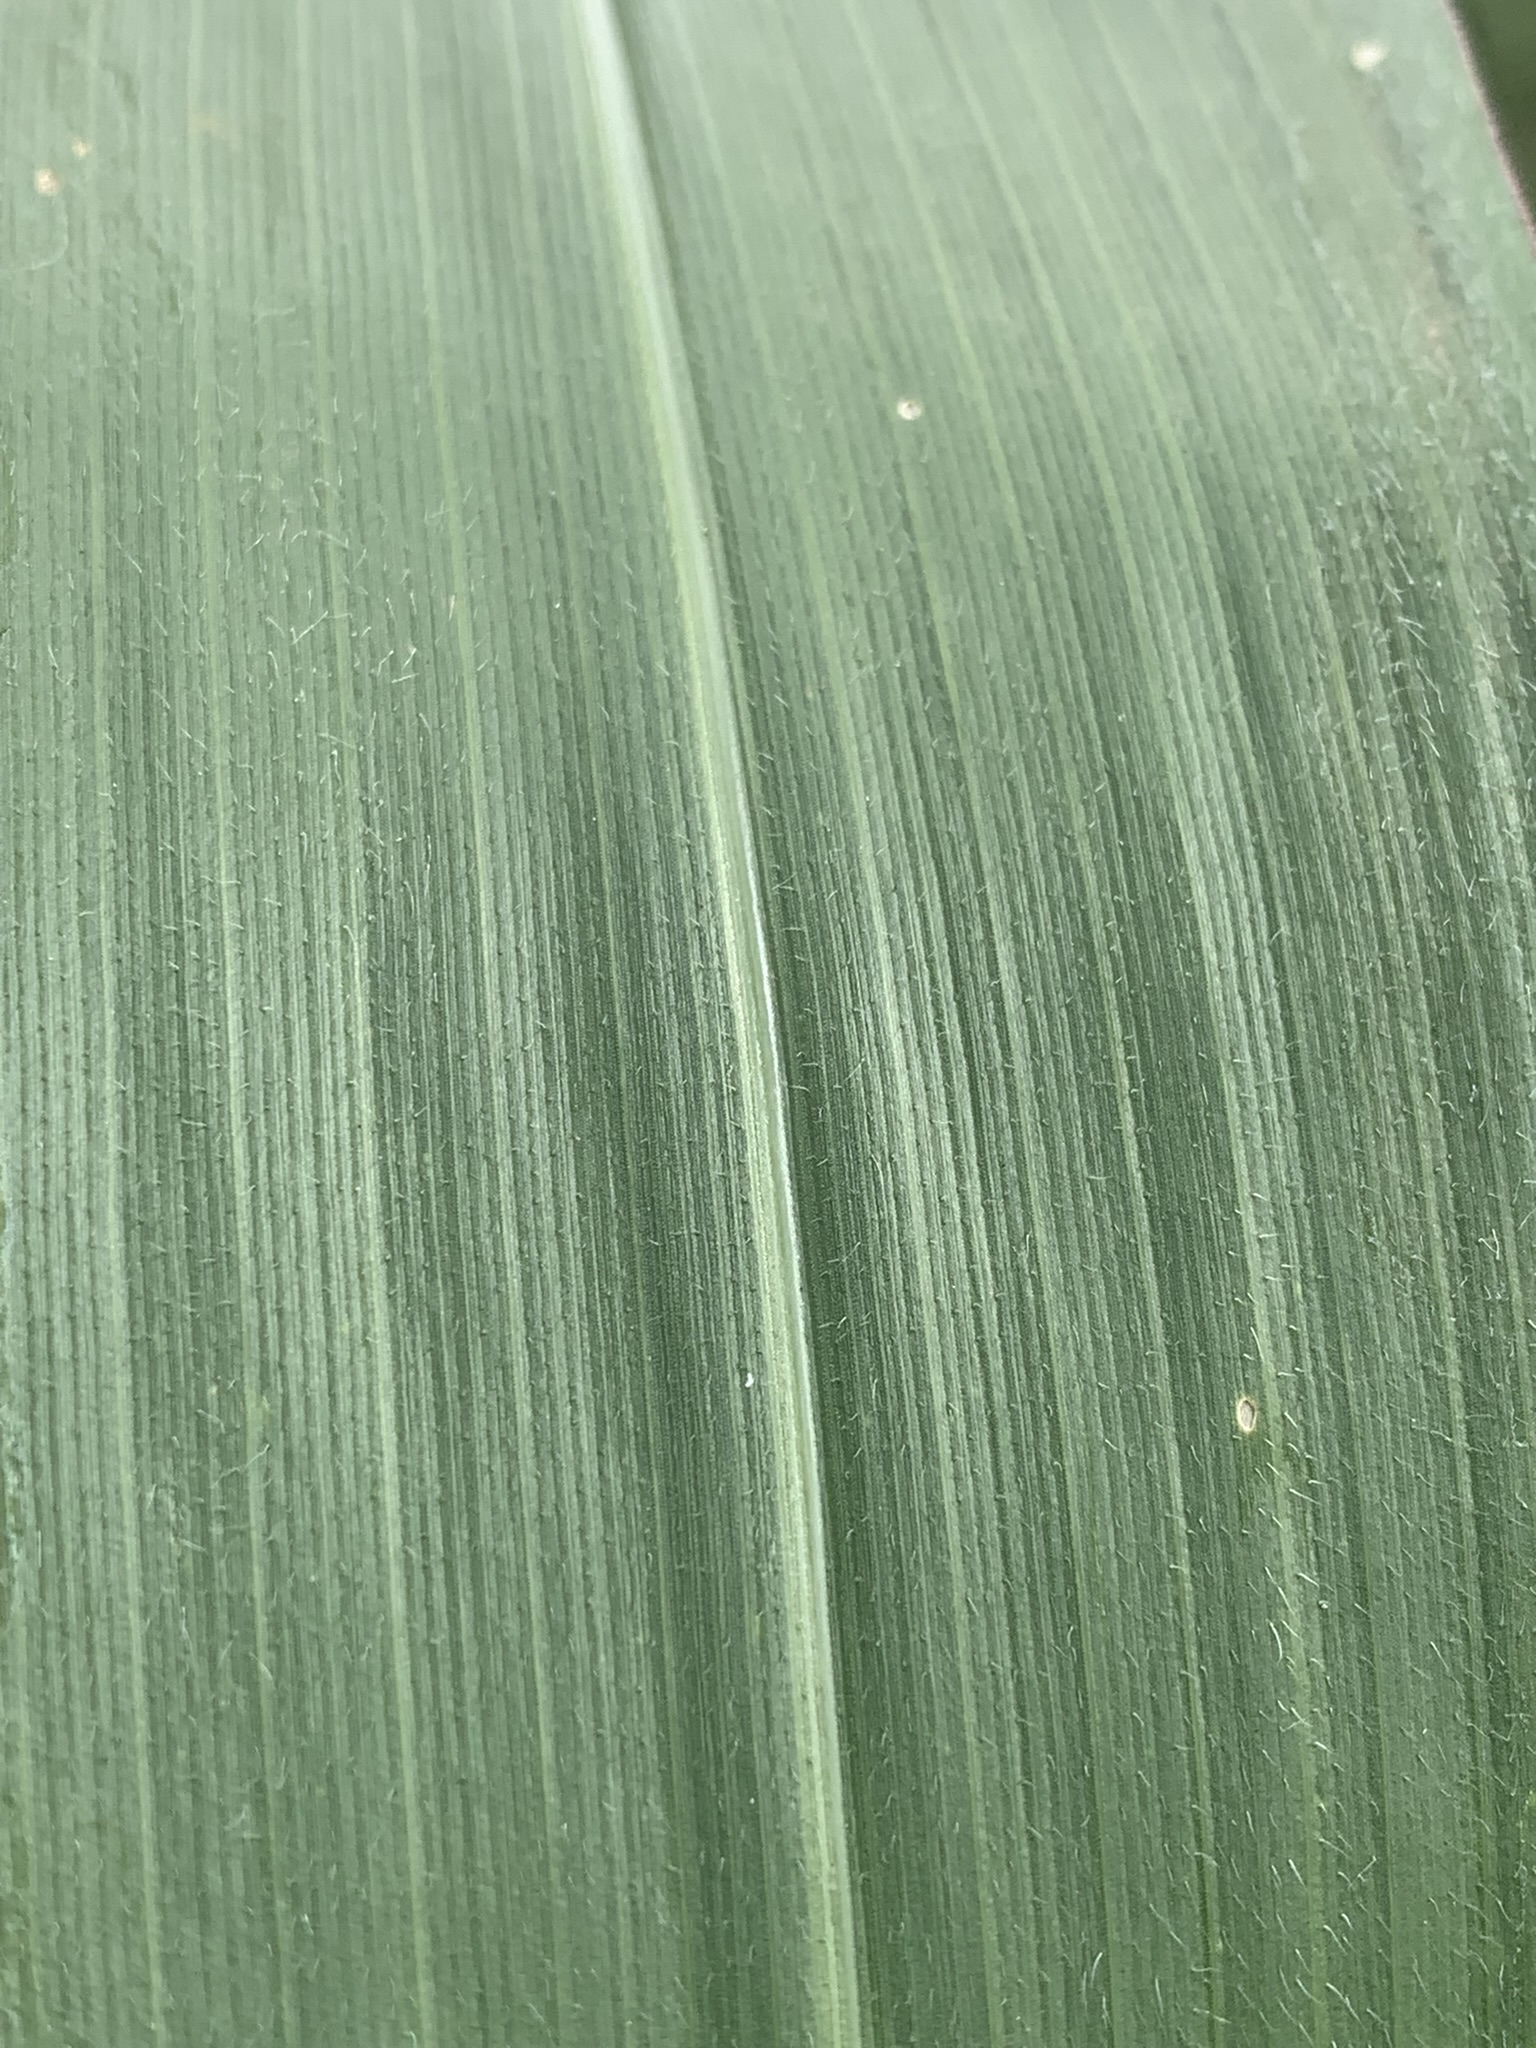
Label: Healthy